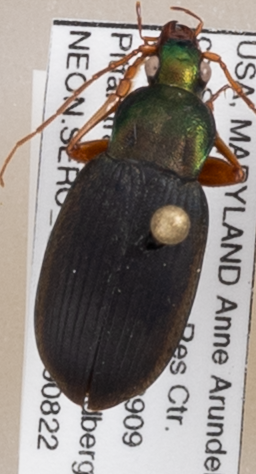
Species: Chlaenius aestivus
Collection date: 2019-08-22 04:00:00
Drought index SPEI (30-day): -0.786
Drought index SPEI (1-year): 1.106
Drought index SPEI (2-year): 1.69